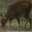
Label: deer